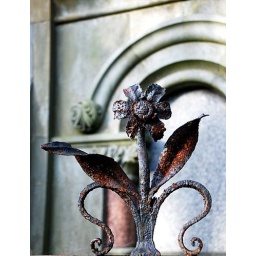
A rusty flower on railings surrounding a vault in the Extra Mural cemetery, Brighton